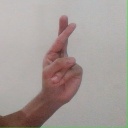
अक्षर: र